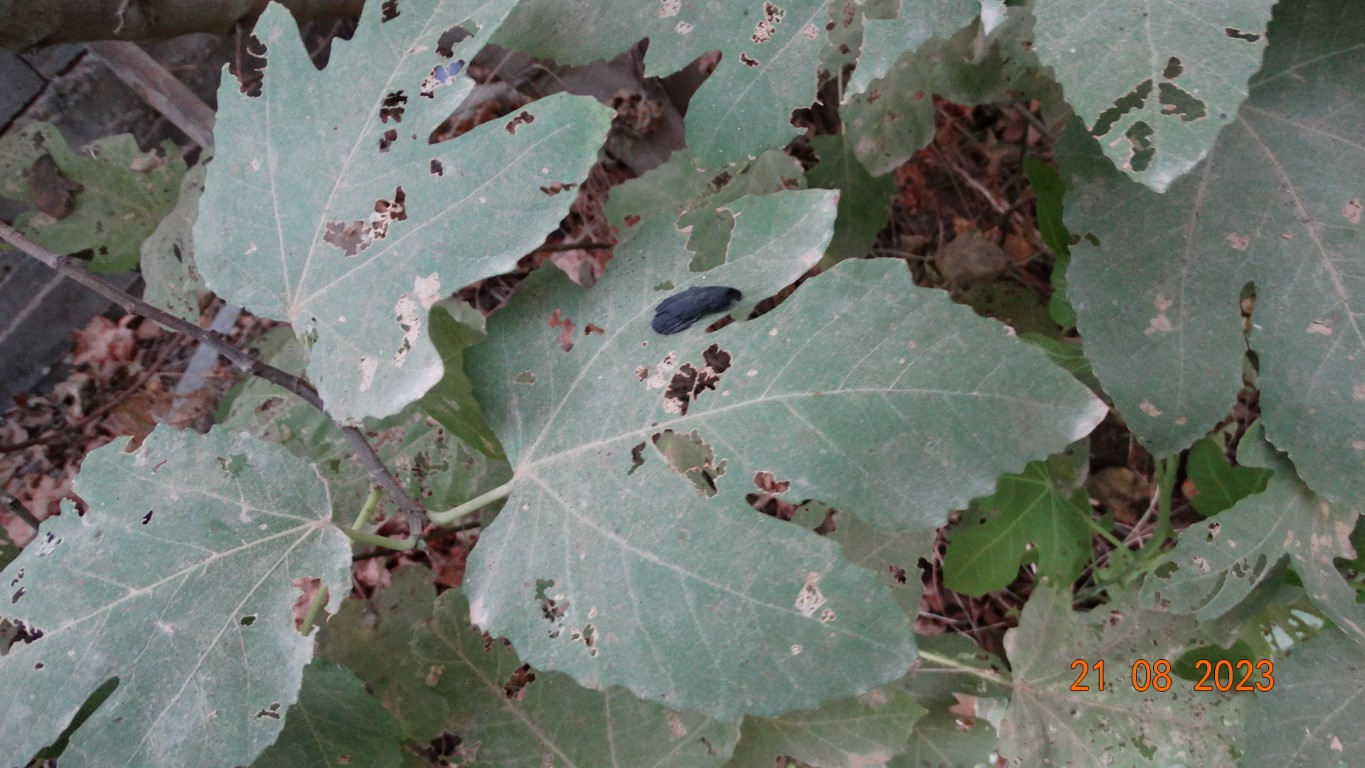
Label: infected